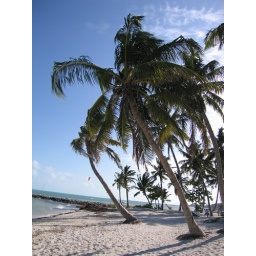
Palm tree beach in one of the wonderfull Keys Islands